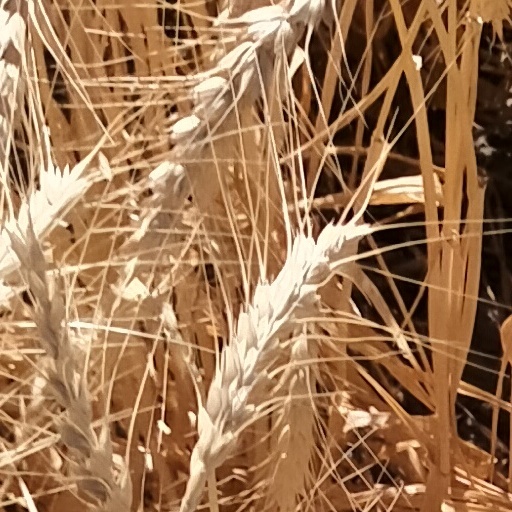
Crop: wheat